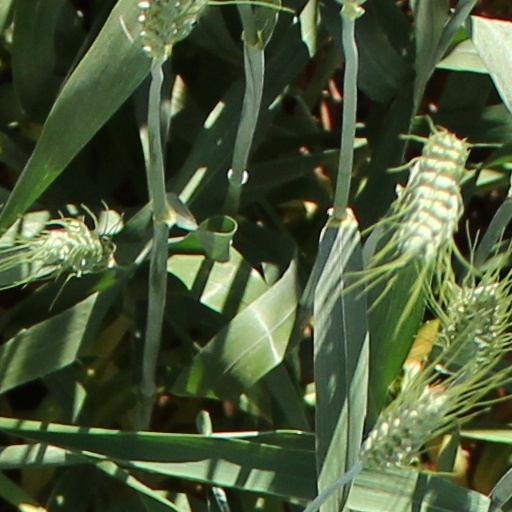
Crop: wheat